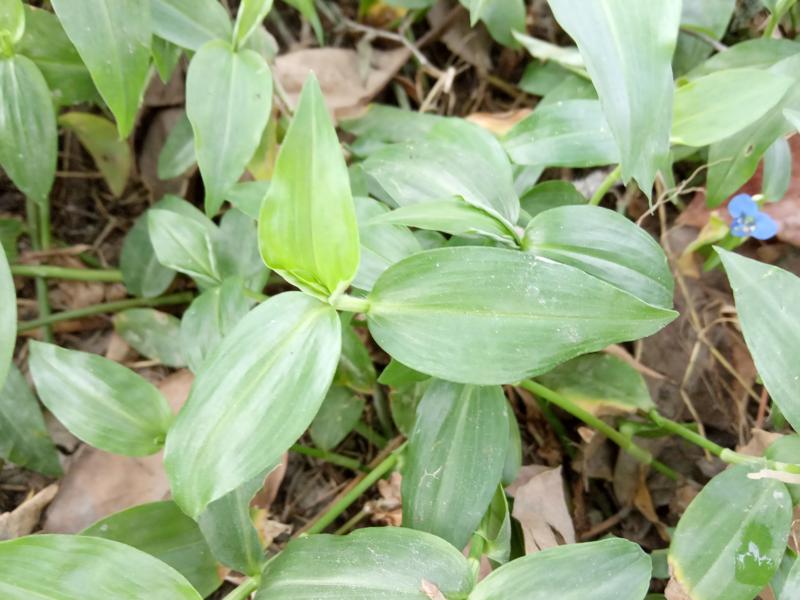
Weed species: Commelina benghalensis